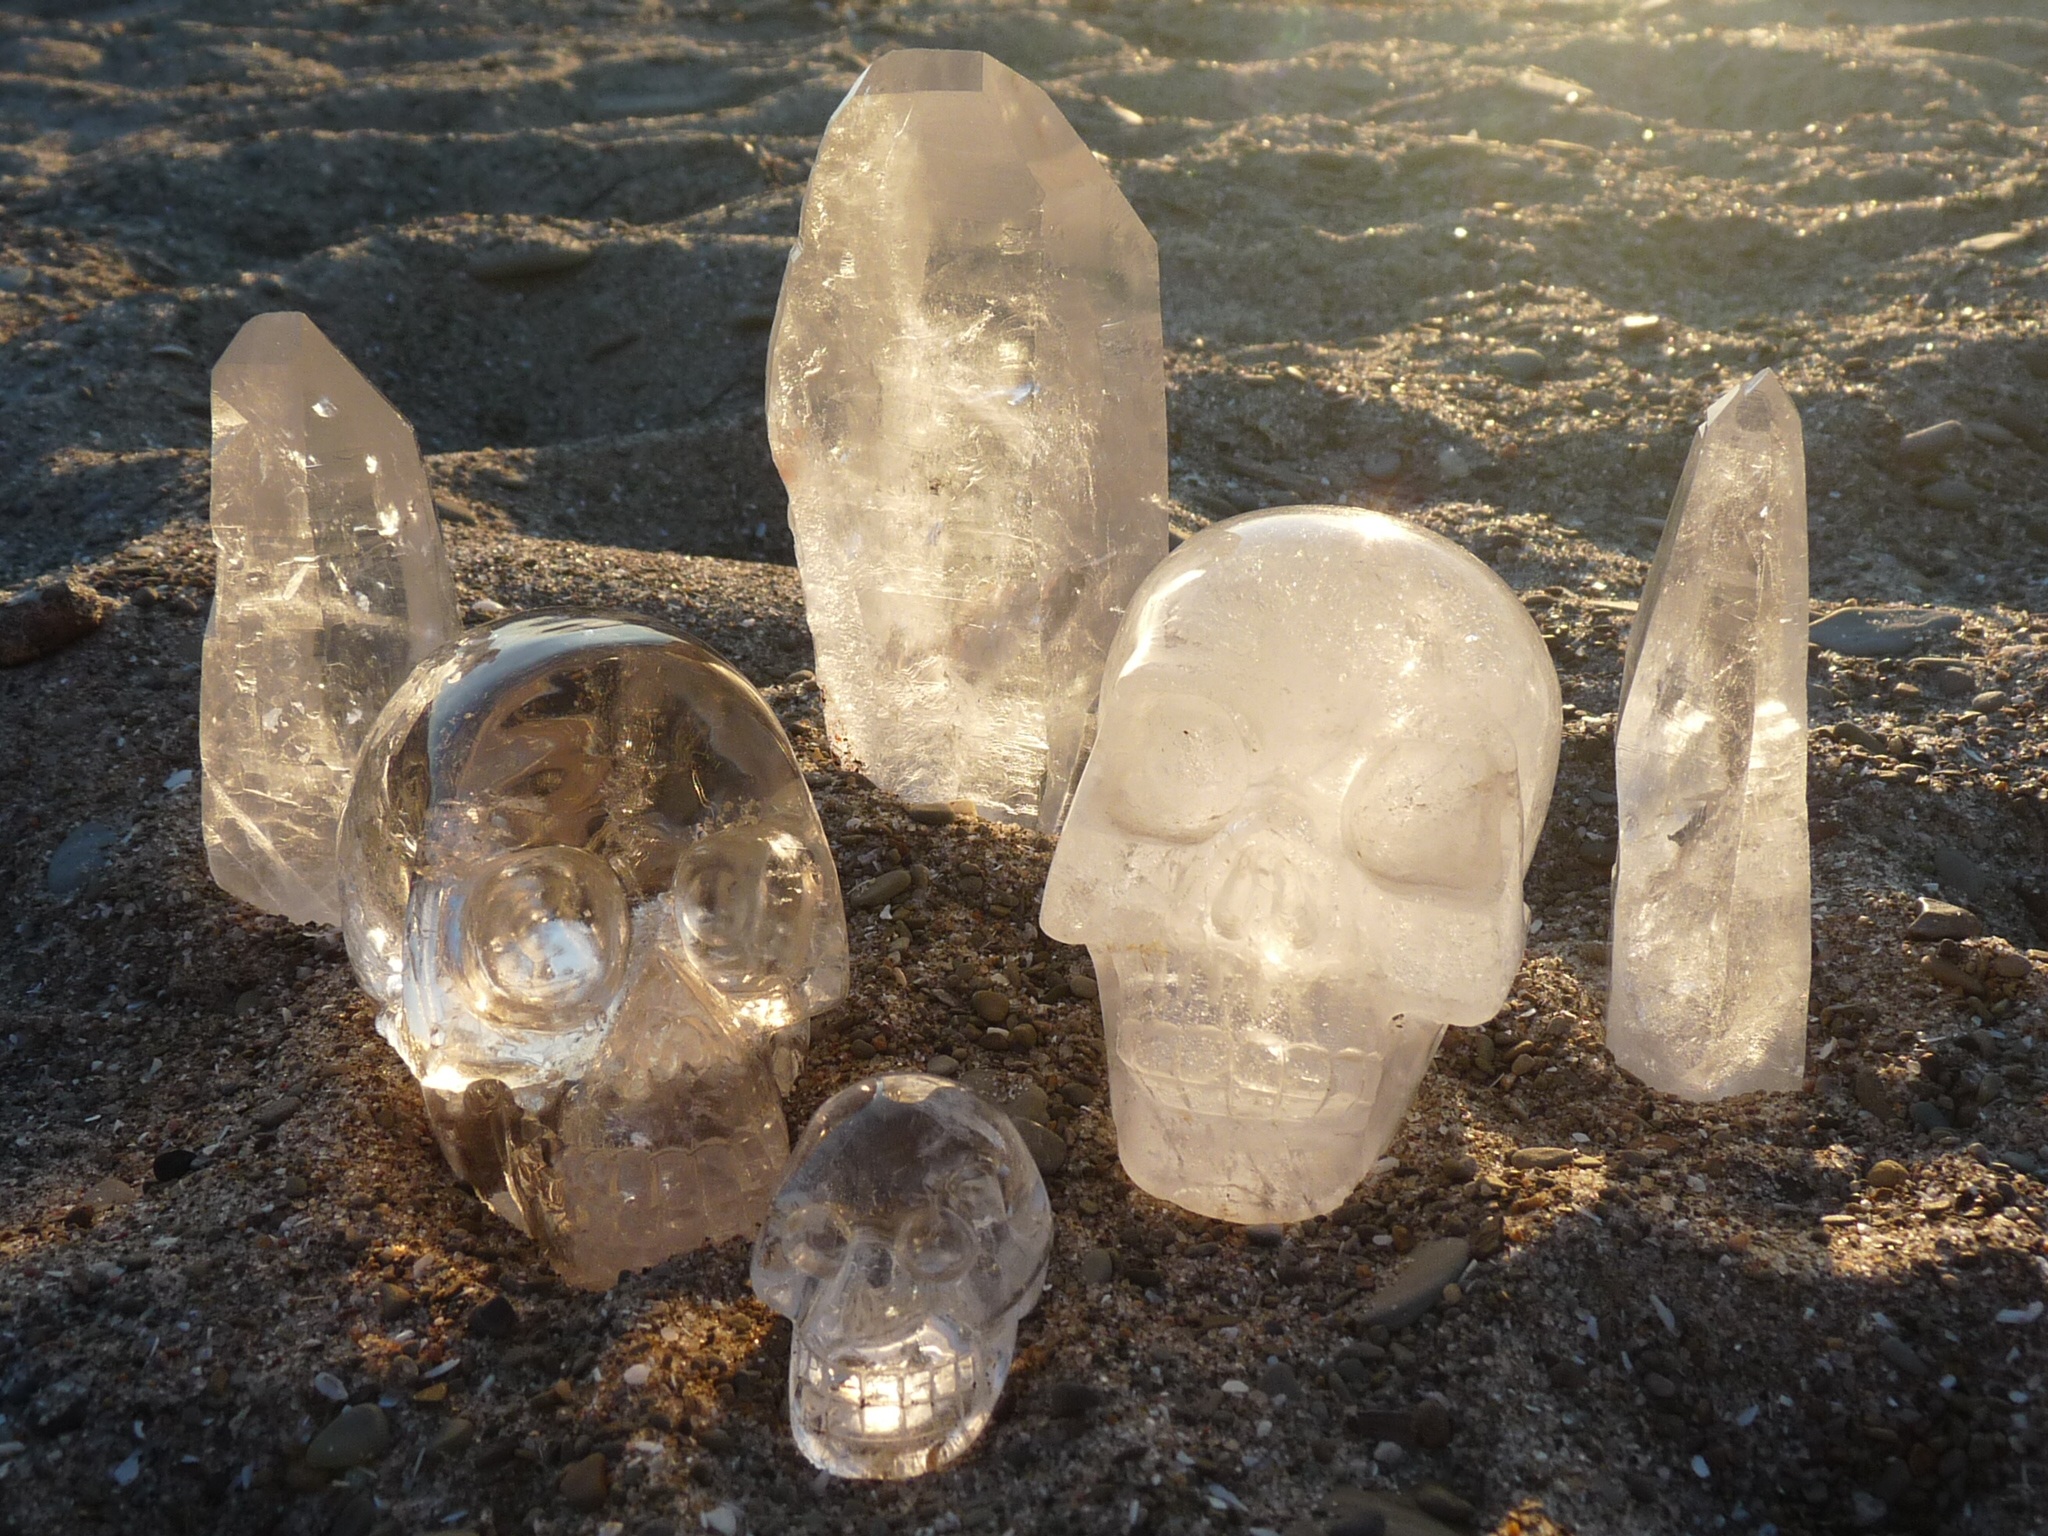
nature, rock, white, natural, close, material, energy, alternative, jewel, stones, gem, spirit, shiny, gemstone, mineral, quartz, therapy, crystals, precious, healing, holistic, complementary